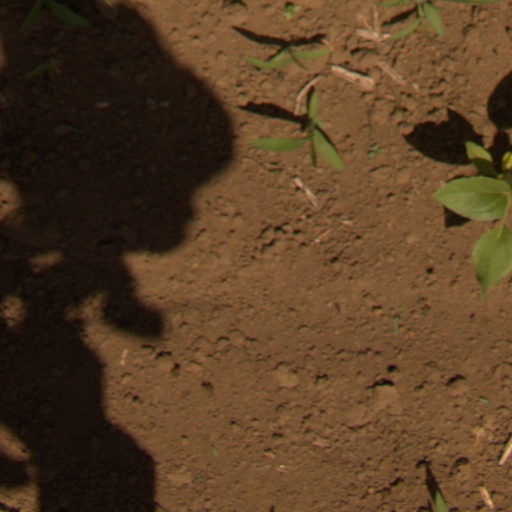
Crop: Jerusalem artichoke